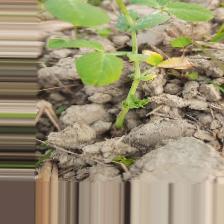
Label: Ascochyta blight